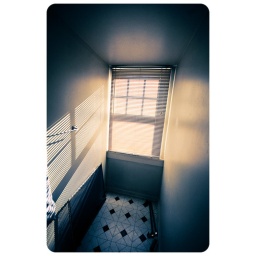
Existence is a short hallway with a window at the end, also it's in your bathroom (XXXVI)